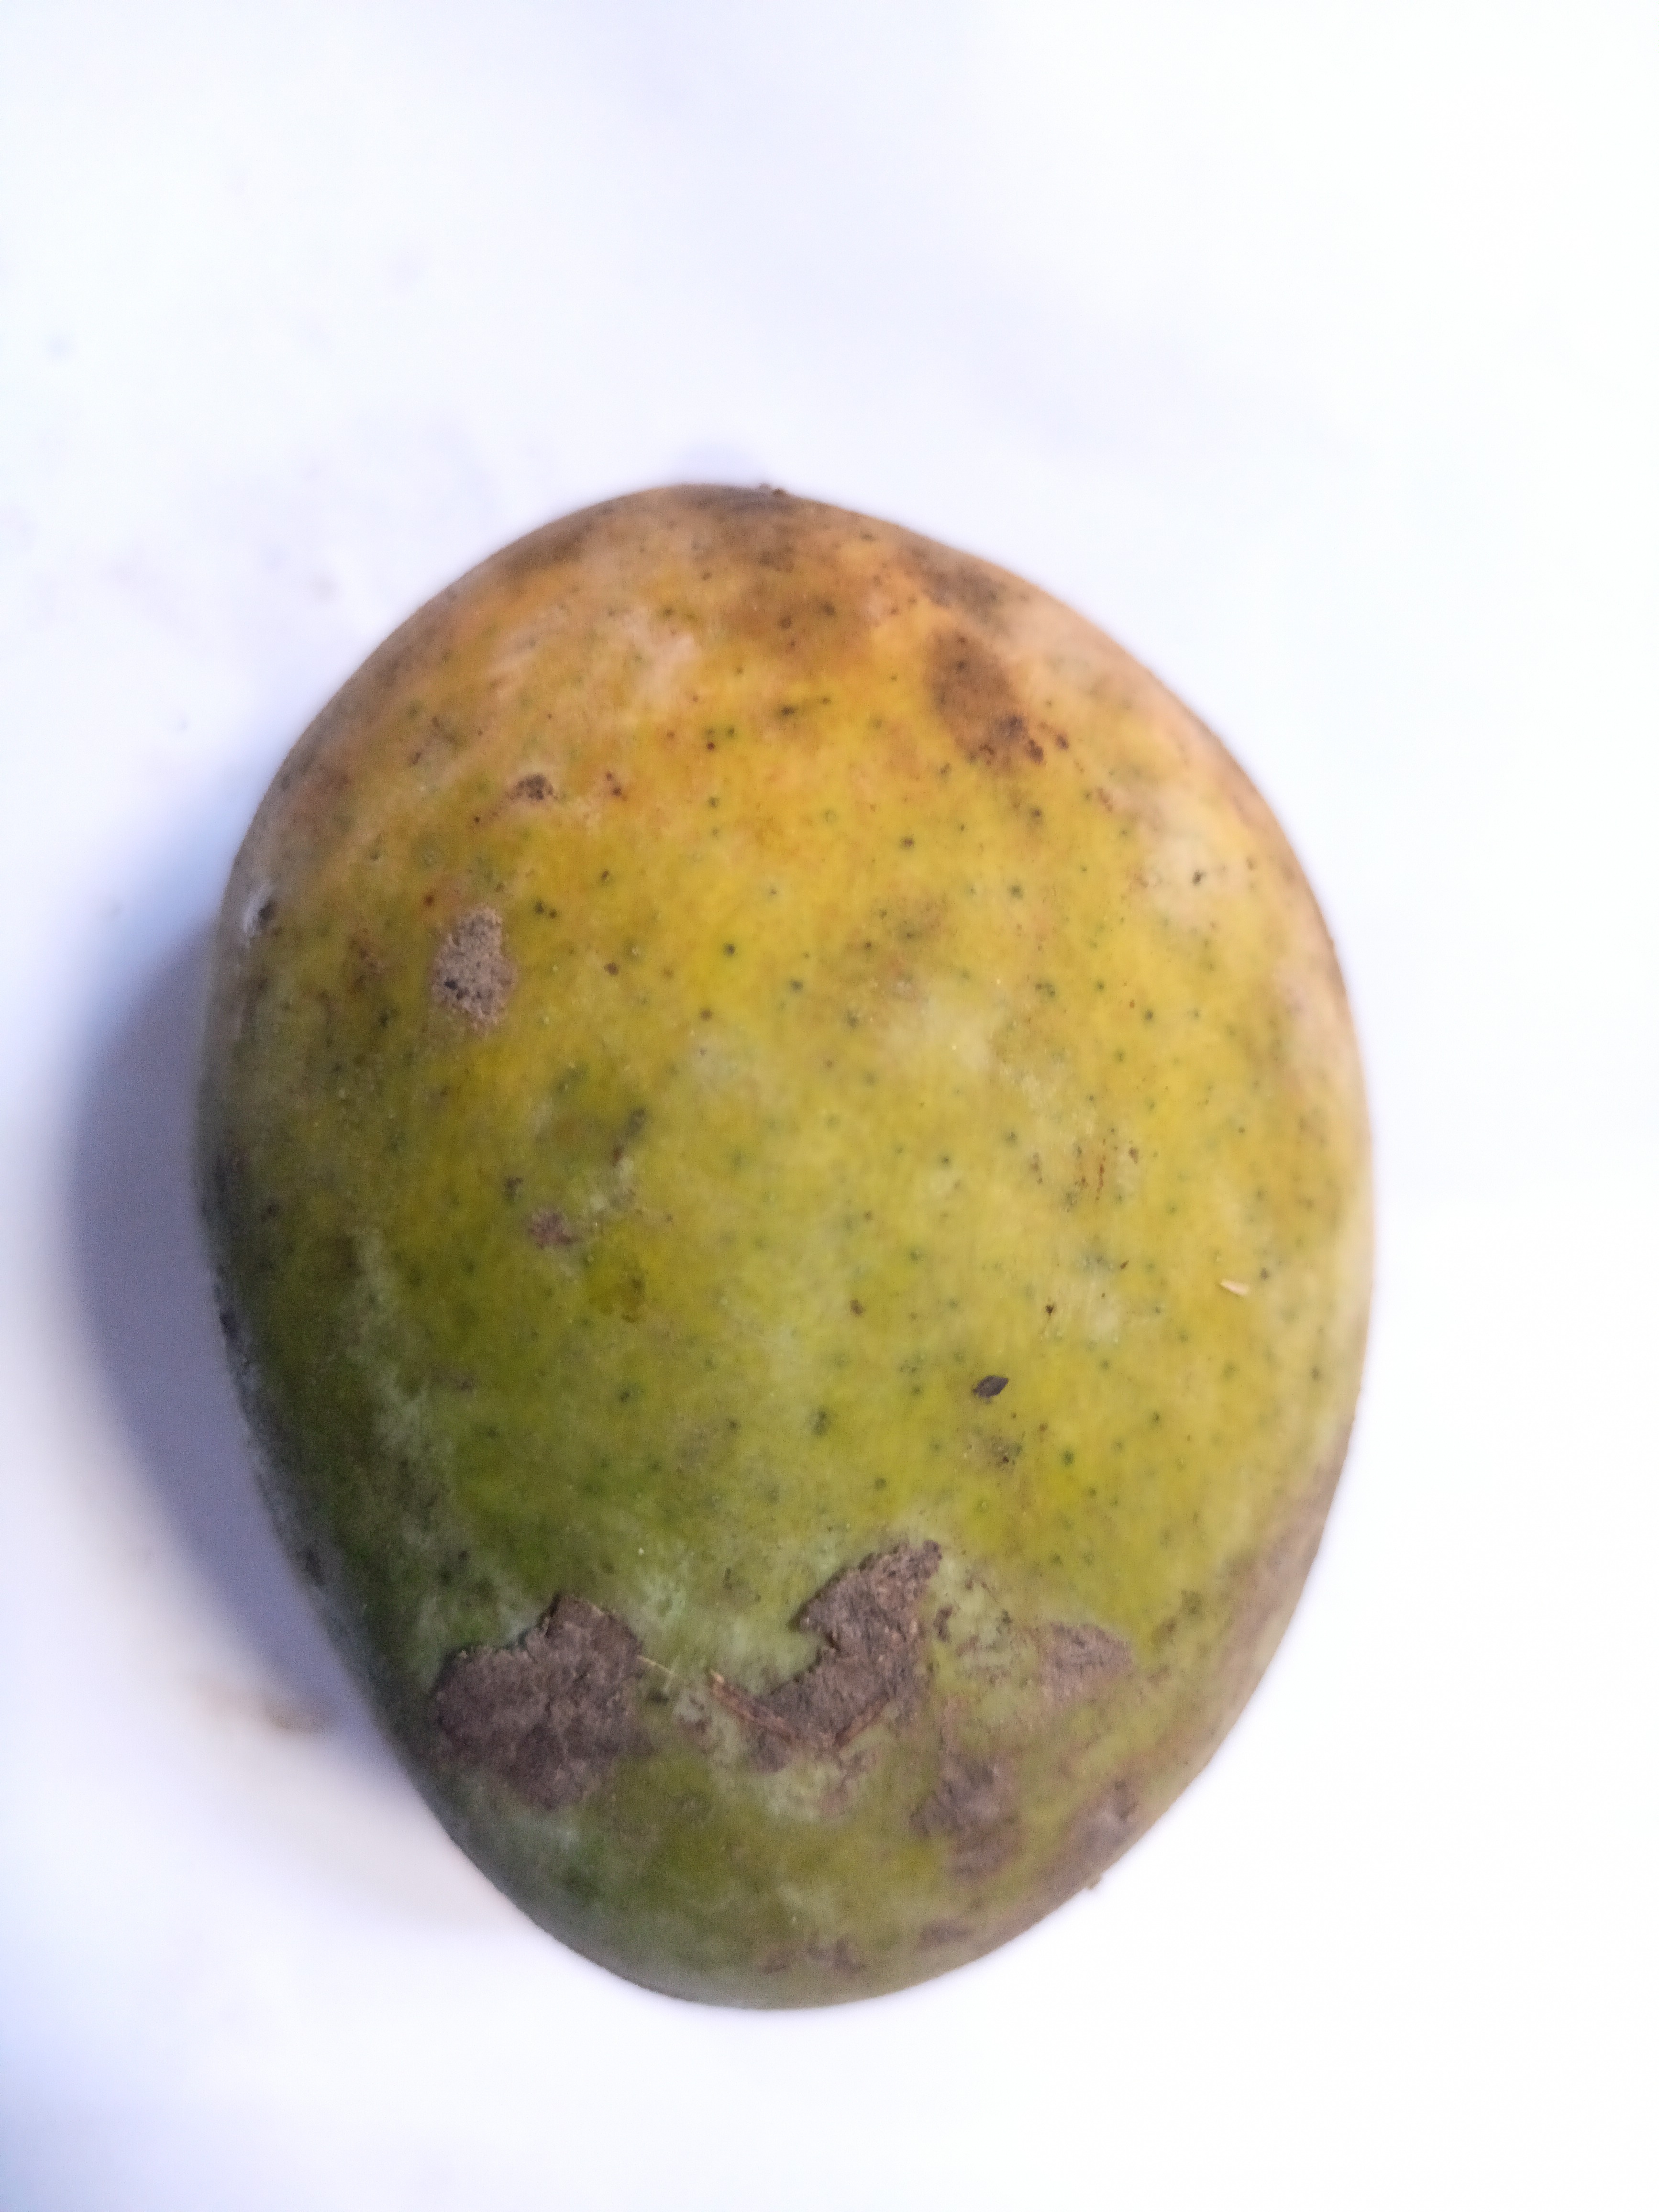
Mango variety: Khrishapat